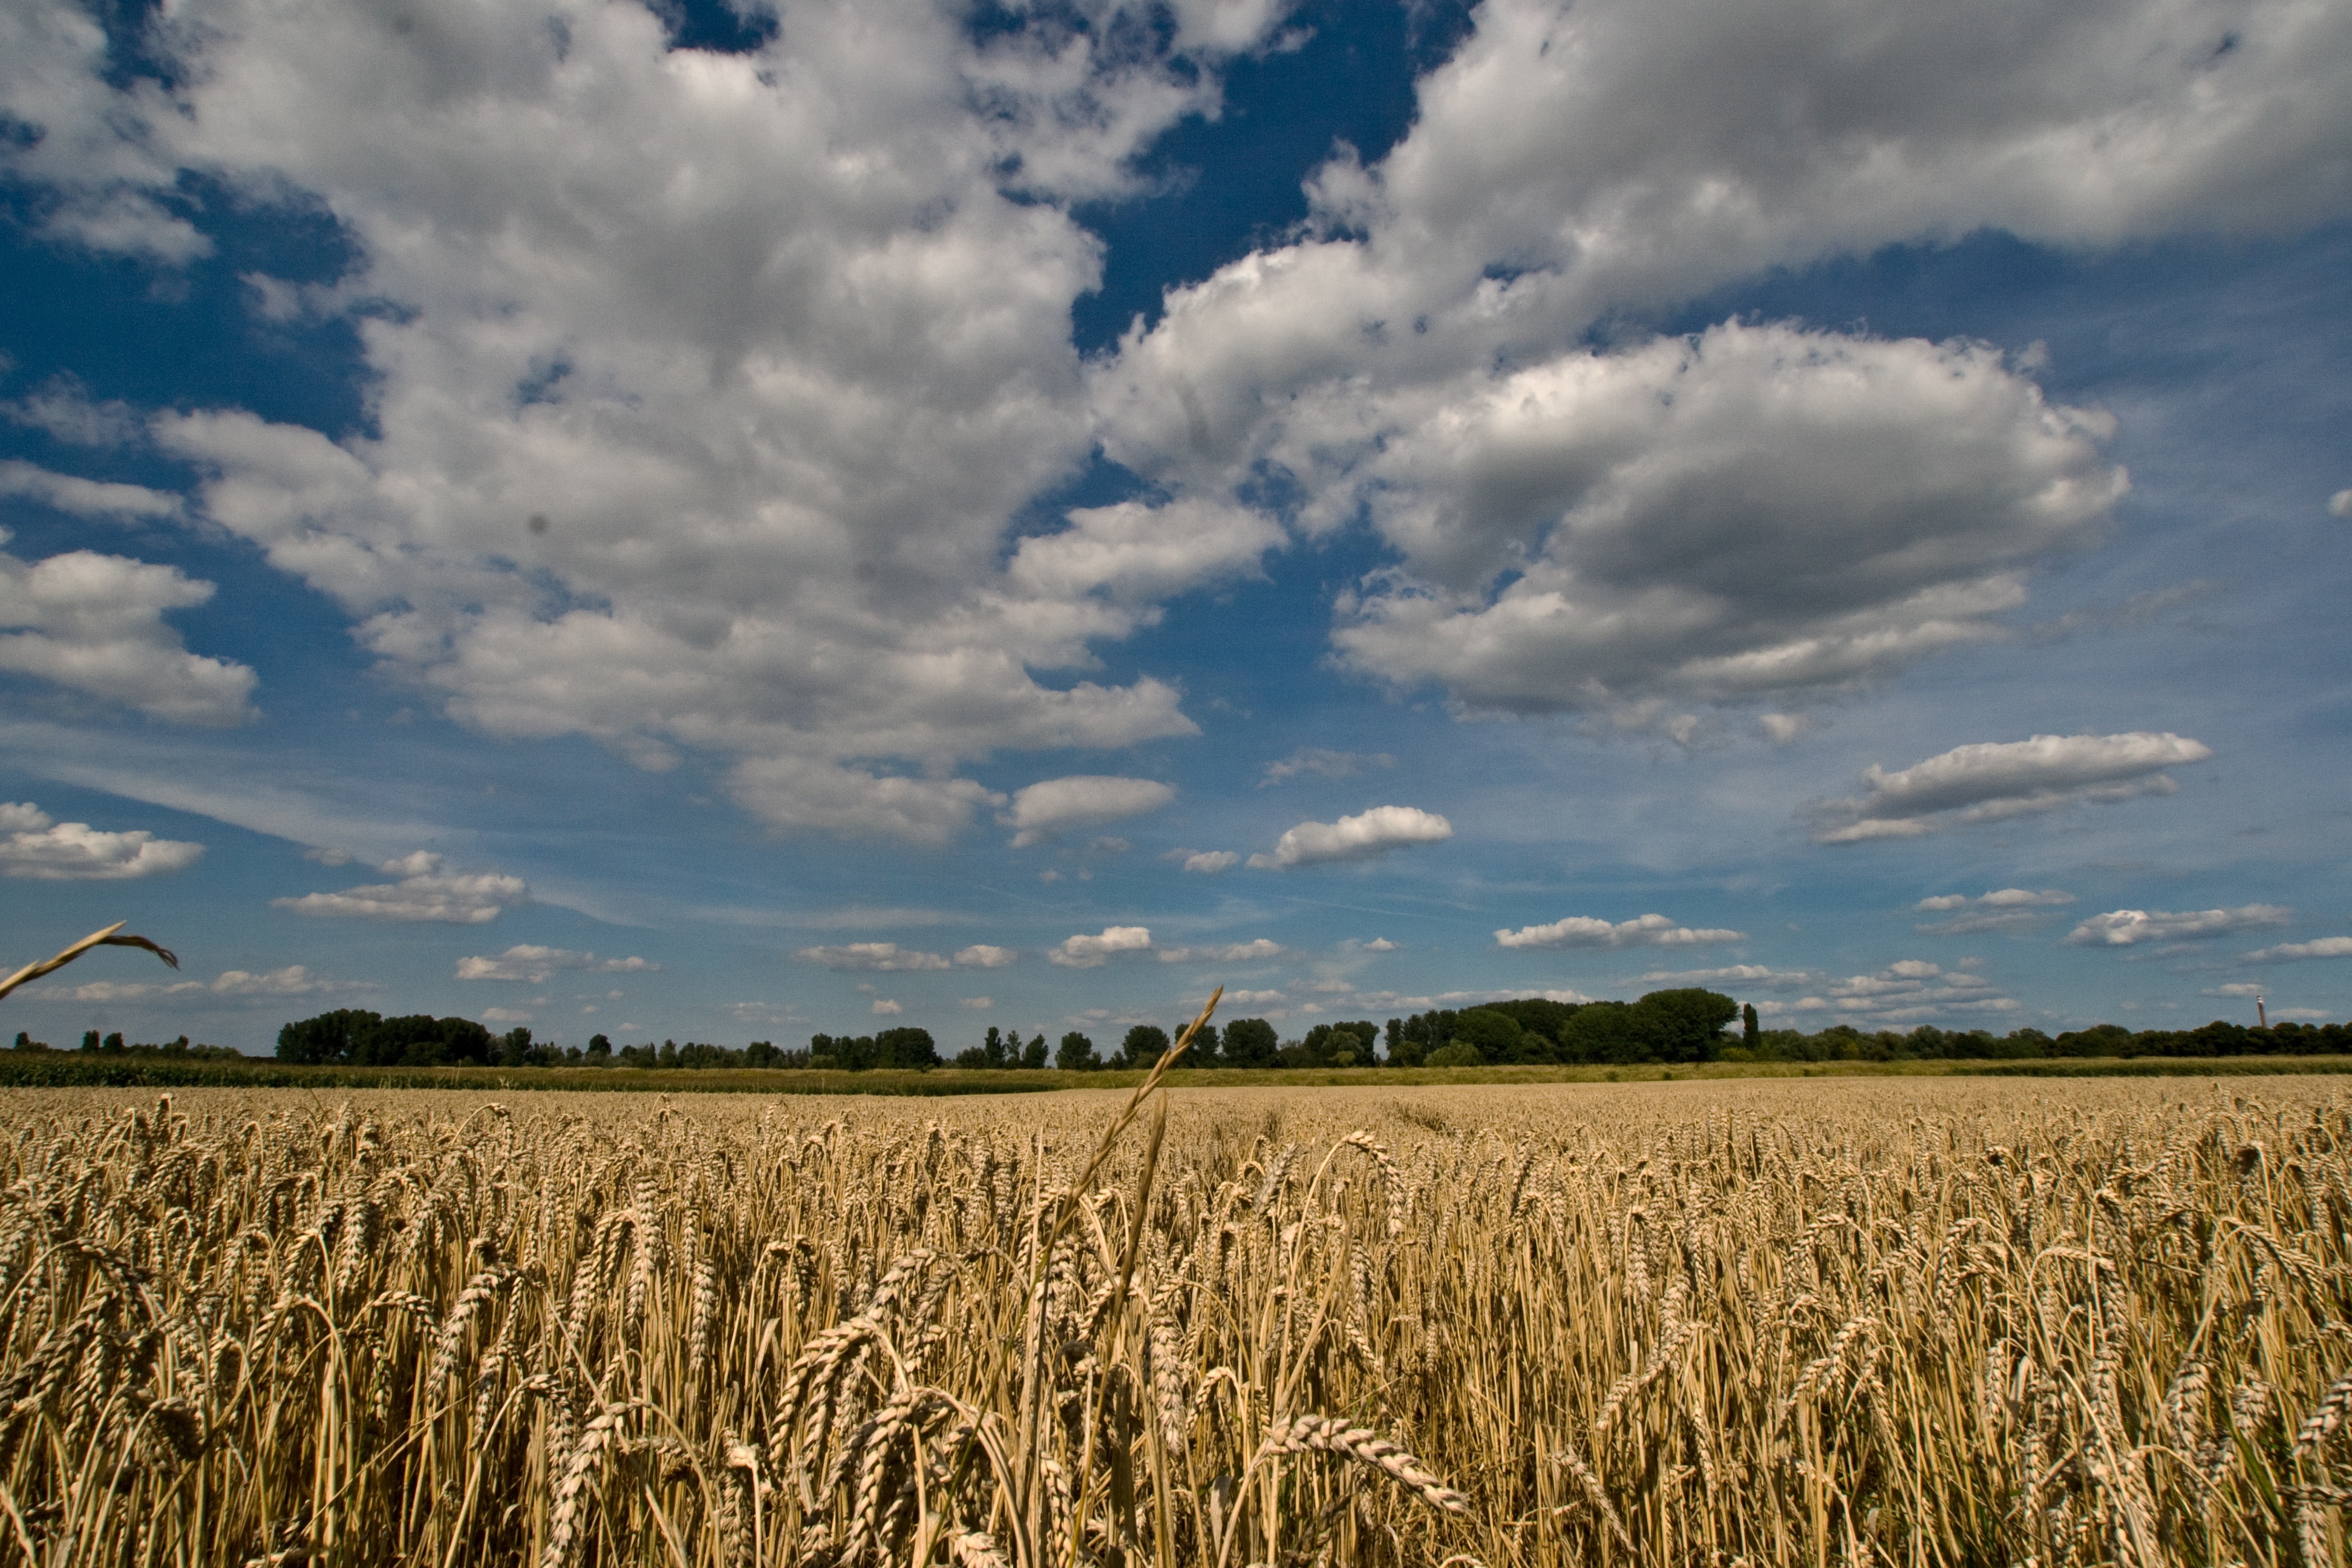
landscape, nature, grass, horizon, cloud, plant, sky, field, meadow, wheat, prairie, flower, food, crop, agriculture, plain, clouds, grassland, cereals, rural area, flowering plant, summer sky, meteorological phenomenon, grass family, land plant